Earl Holliman

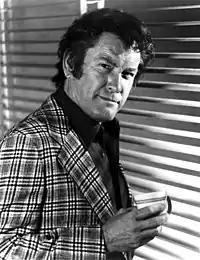
Holliman in a publicity portrait for "Police Woman"

From 1974 to 1978, he portrayed Sergeant Bill Crowley opposite Angie Dickinson in the "Police Woman" series. He co-starred in all 91 episodes of the hit series (which he later remarked changed his life), playing the police department superior of undercover officer Pepper Anderson. He later took part in "The Dean Martin Celebrity Roast" comedy roast of co-star Dickinson on August 2, 1977.